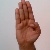
The image shows a hand gesture representing the letter 'B' in Indian Sign Language.